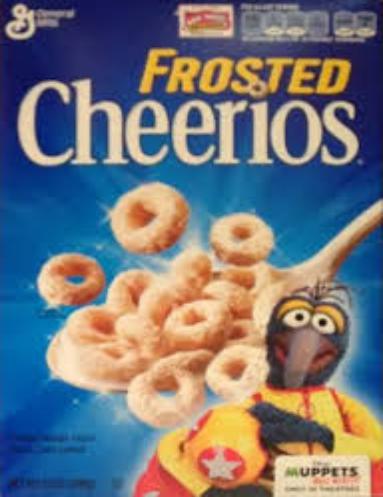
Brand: Frosted Cheerios
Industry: Food